2009 Houston Cougars football team

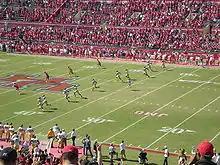
Southern Miss at Houston

The Cougars continued the 2009 season with a Halloween showdown versus conference rival Southern Miss. Houston came into the game at 7-1 and on its best start since 1990, in the days of the Southwest Conference. The two teams last met in the 2006 Conference USA Football Championship. The game turned into a shootout early as neither defense proved able to slow down quarterbacks Martevious Young and Case Keenum. Southern Miss led early 13-7 at the end of the first quarter, but Houston collected 23 points on three touchdowns and a returned blocked extra point to go into halftime leading 30-22. The game slowed down somewhat in the second half as Houston extended the lead to 40-22 in the fourth quarter, but Southern Miss's Young led the Golden Eagles to a late game comeback, scoring three touchdowns in eight minutes to tie the game at 43 with only 57 seconds left. However, Houston's Keenum calmly led the Cougars down the field in a scene reminiscent of the Texas Tech game and needed only 36 seconds to complete a game-winning touchdown drive. Keenum passed for a career record 559 yards that day. Houston escaped out of Robertson Stadium that day with a 50-43 victory. The following day, Houston found itself ranked 13th in the AP poll, 15th in the Coaches', 14th in the Harris, and 15th overall in the BCS poll, an improvement in all rankings.